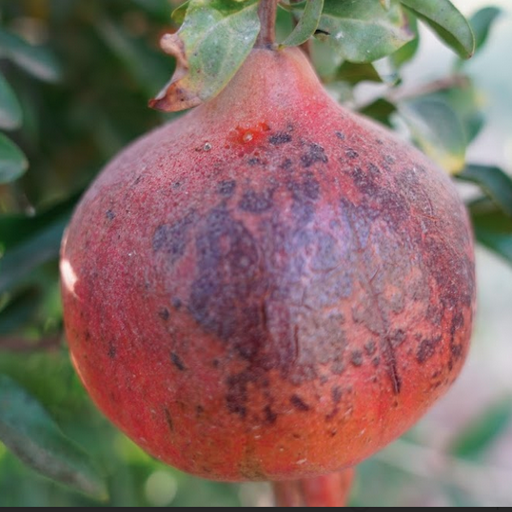
Label: Sunburn